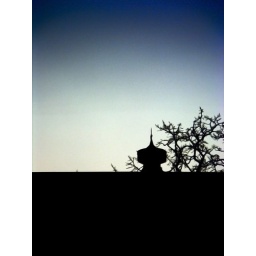
The roof line of an old barn in silhouette.